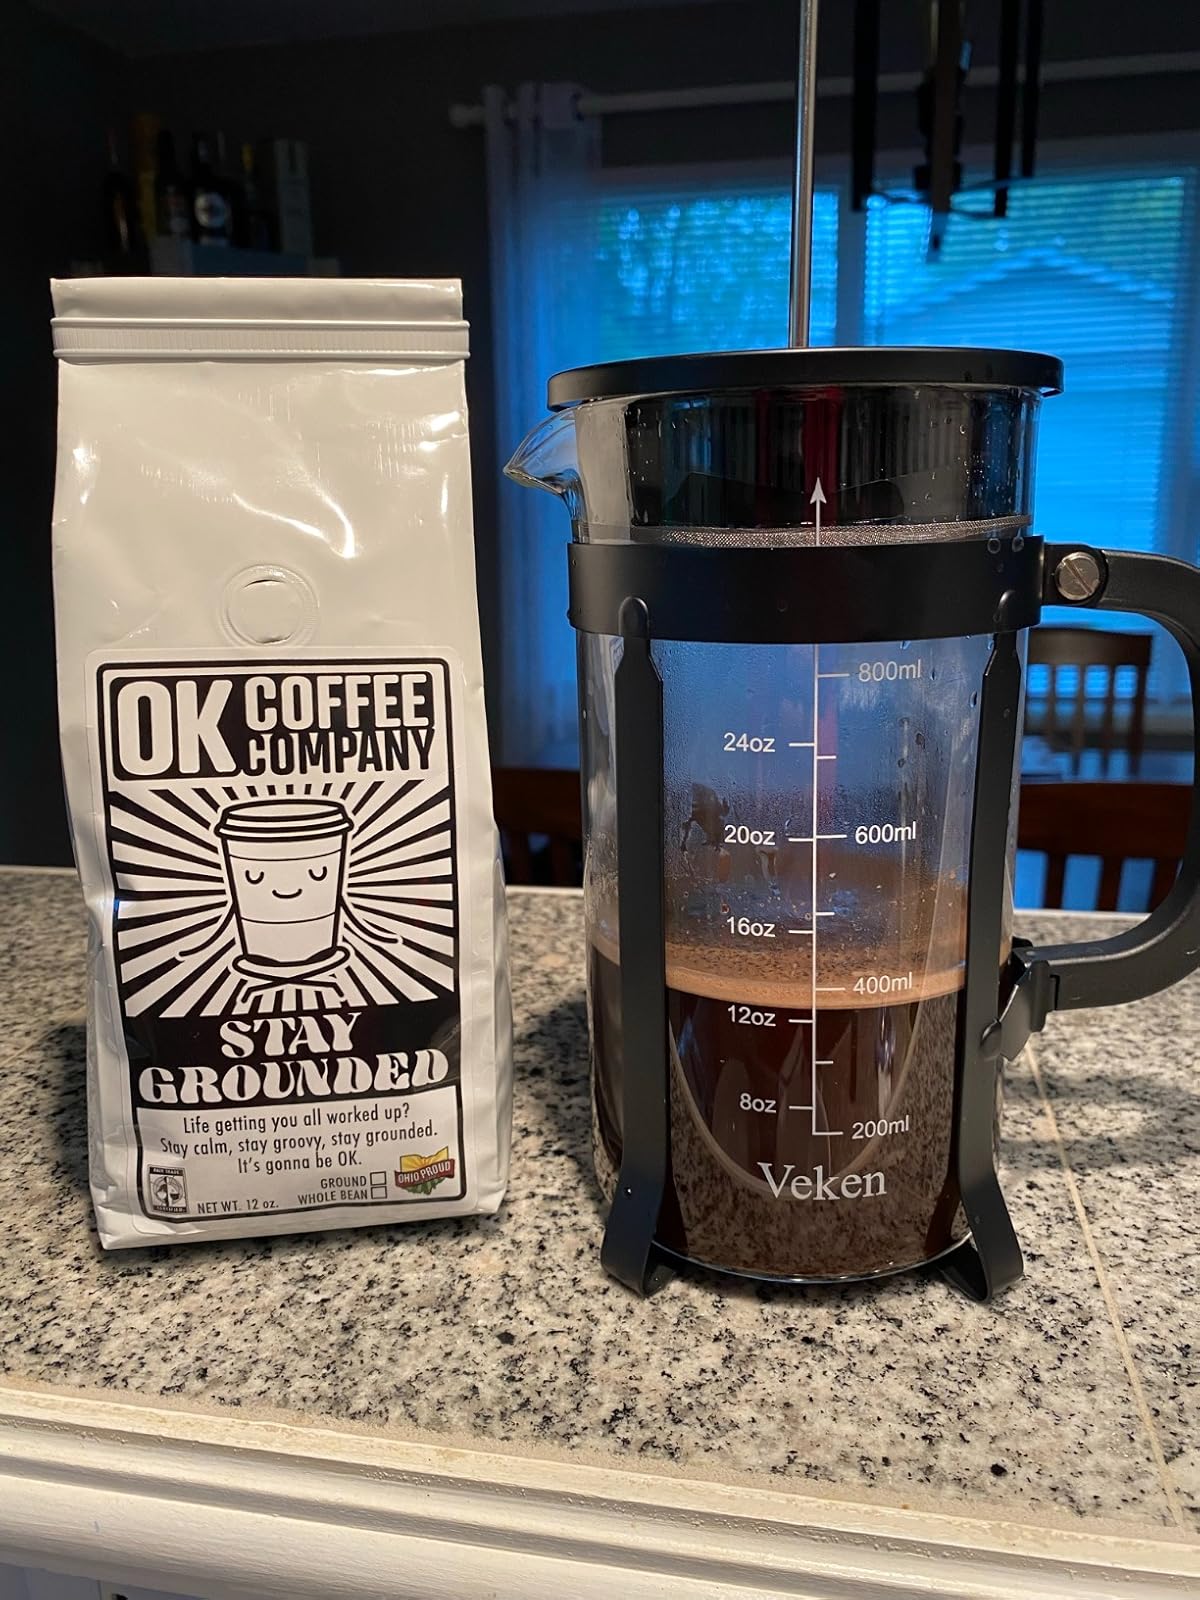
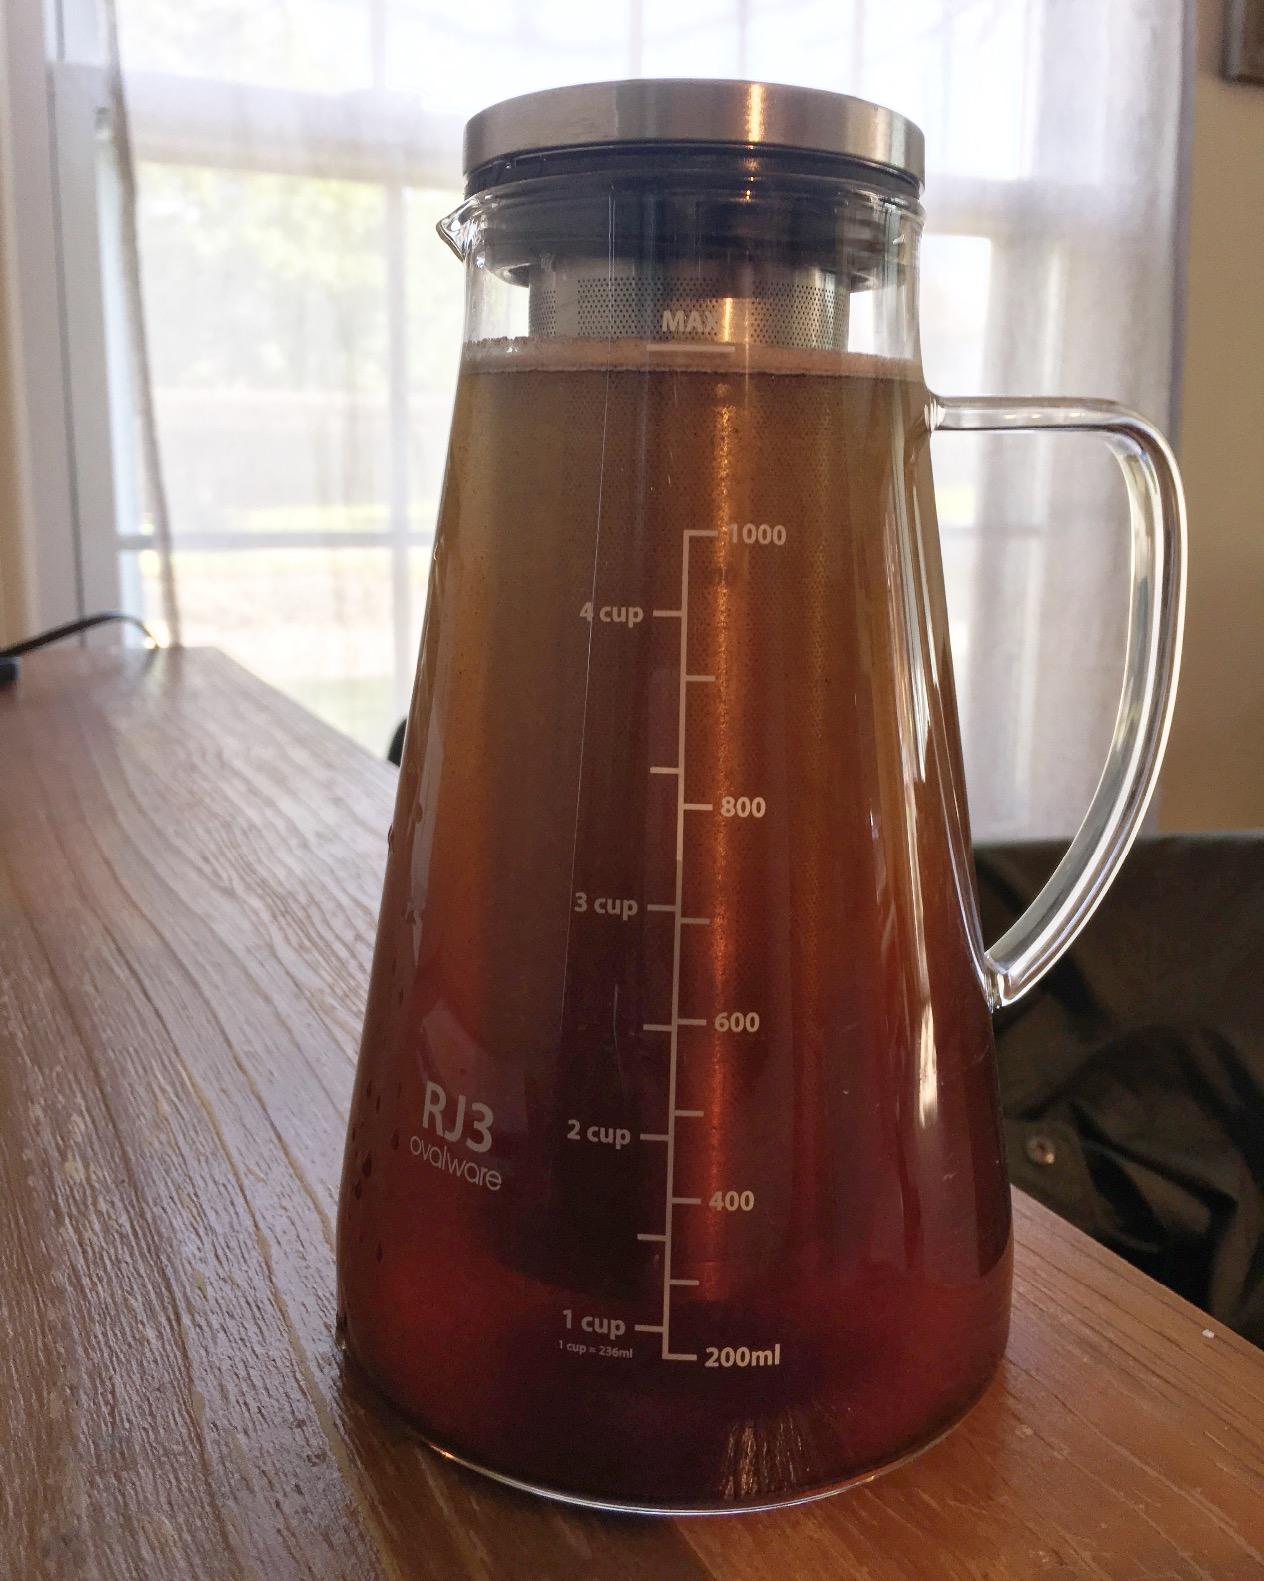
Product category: items_tea
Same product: no